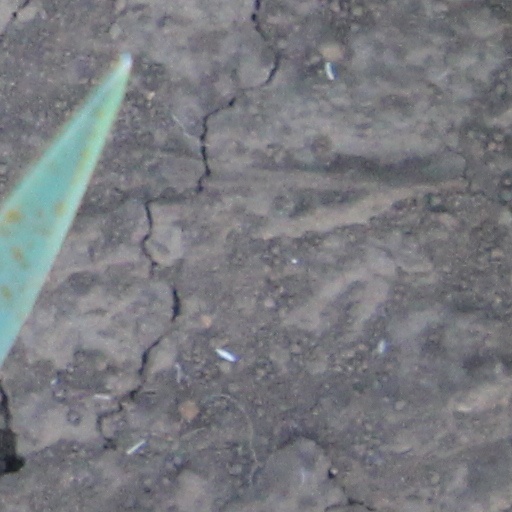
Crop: wheat